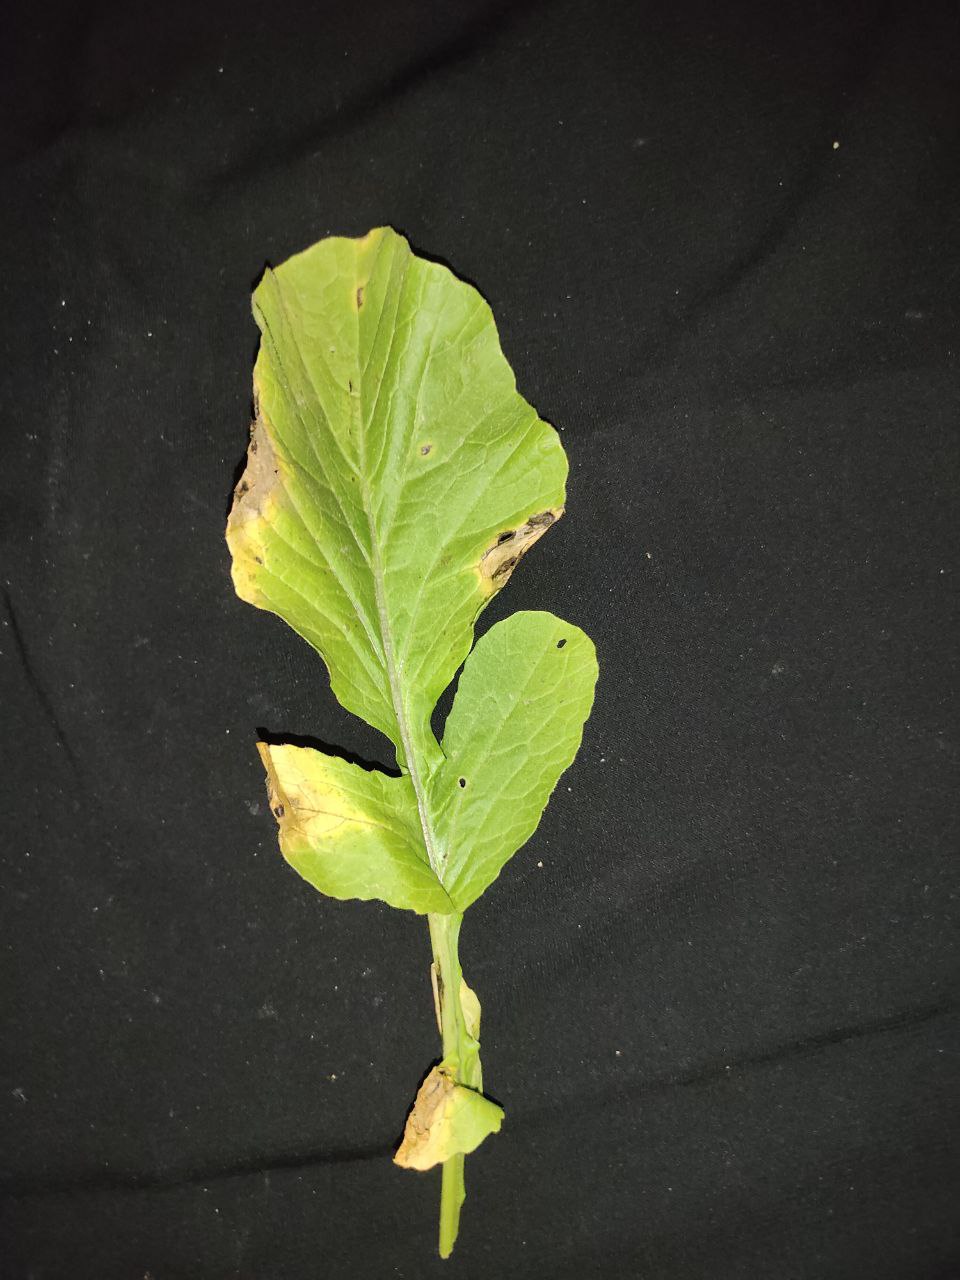
Label: Downey mildew